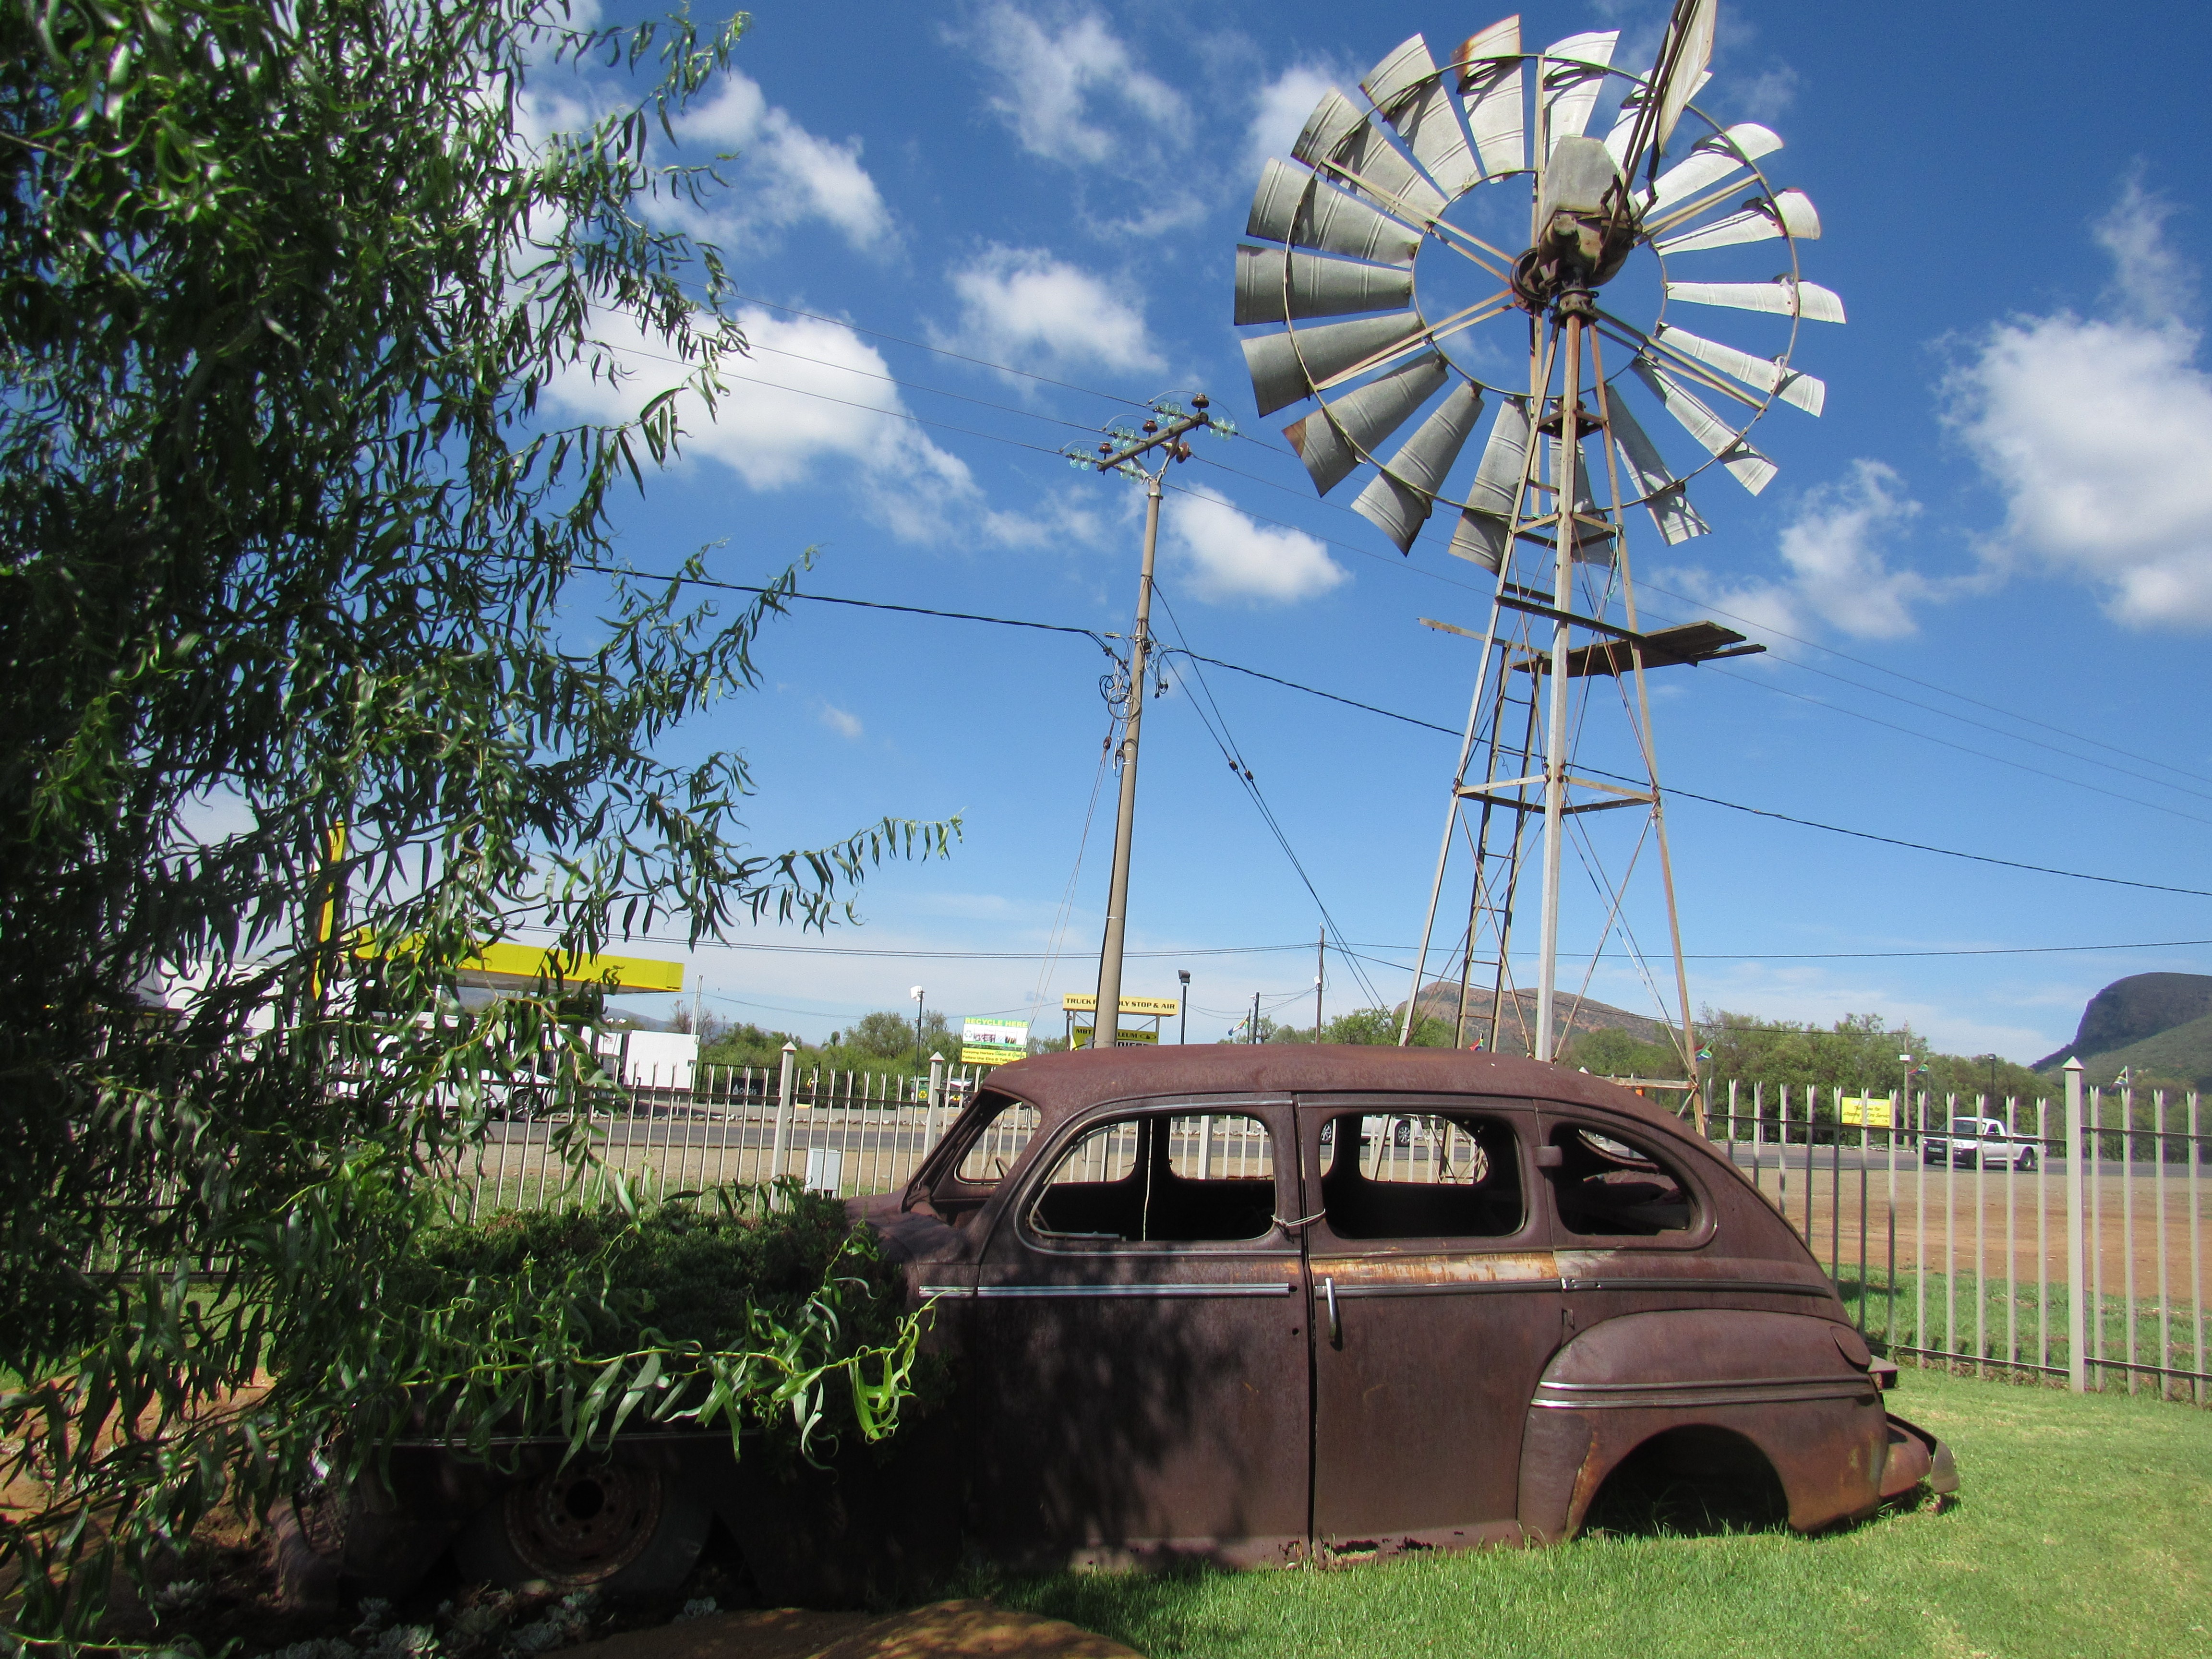
tree, nature, outdoor, sky, antique, automobile, retro, wind, old, rustic, steel, vehicle, broken, metal, auto, abandoned, dirty, old car, vintage car, pump, clouds, rusty, rusted, damaged, wreck, used, aged